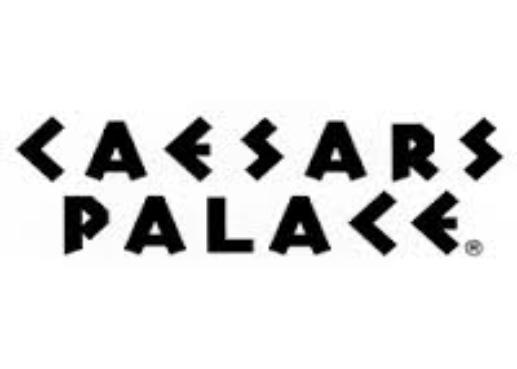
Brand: Cesars
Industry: Others